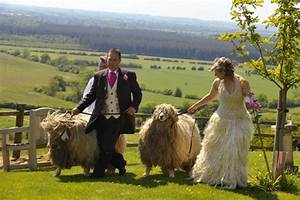
Label: sheep